Montpinchon

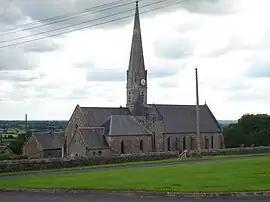
Montpinchon church

Montpinchon is a commune in the Manche department in Normandy in north-western France.